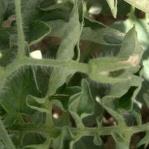
Crop: Tomato
Condition: virosis-d